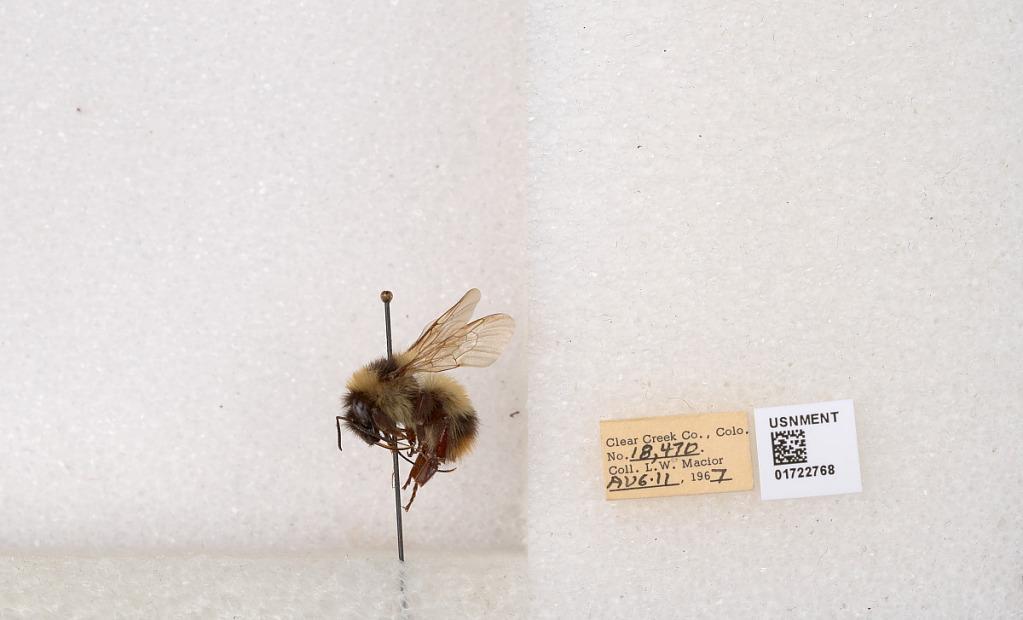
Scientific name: Bombus kirbyellus
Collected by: L. Macior
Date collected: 1967-8-11
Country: United States
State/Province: Colorado
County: Clear Creek
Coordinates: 39.6891, -105.644